Valerie Howarth, Baroness Howarth of Breckland

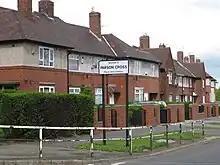
Parson Cross, in South Yorkshire, Lady Howarth's birthplace

Valerie Georgina Howarth, Baroness Howarth of Breckland, (5 September 1940 – 23 March 2025) was a British social worker, first chief executive of Childline, child and adult welfare advocate and a crossbench member of the House of Lords.